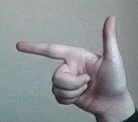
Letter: yaa